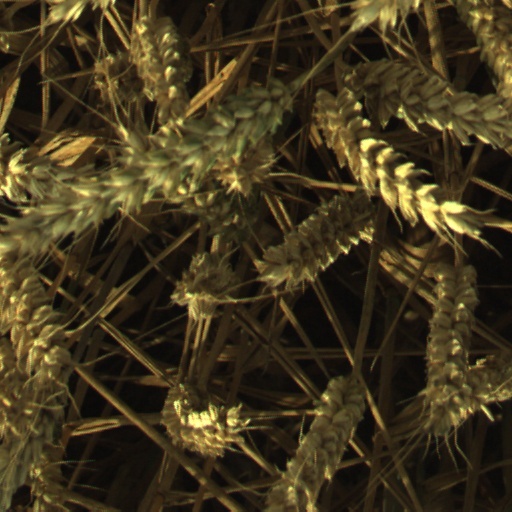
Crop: wheat